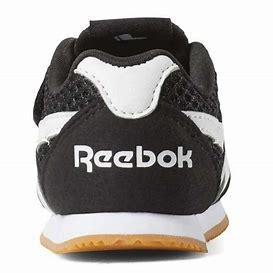
Brand: Reebok
Model: Royal Classic Jogger 2